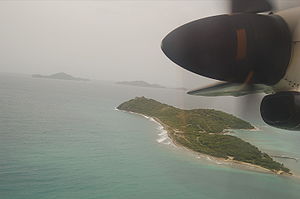
Beef Island
Beef Island
Beef Island er en ø i De Britiske Jomfruøer. Den er beliggende øst for Tortola, og de to øer er forbundet af Queen Elizabeth Bridge. På Beef Island ligger Terrance B. Lettsome International Airport, den vigtigste kommercielle lufthavn, der betjener Tortola og resten af De Britiske Jomfruøer.